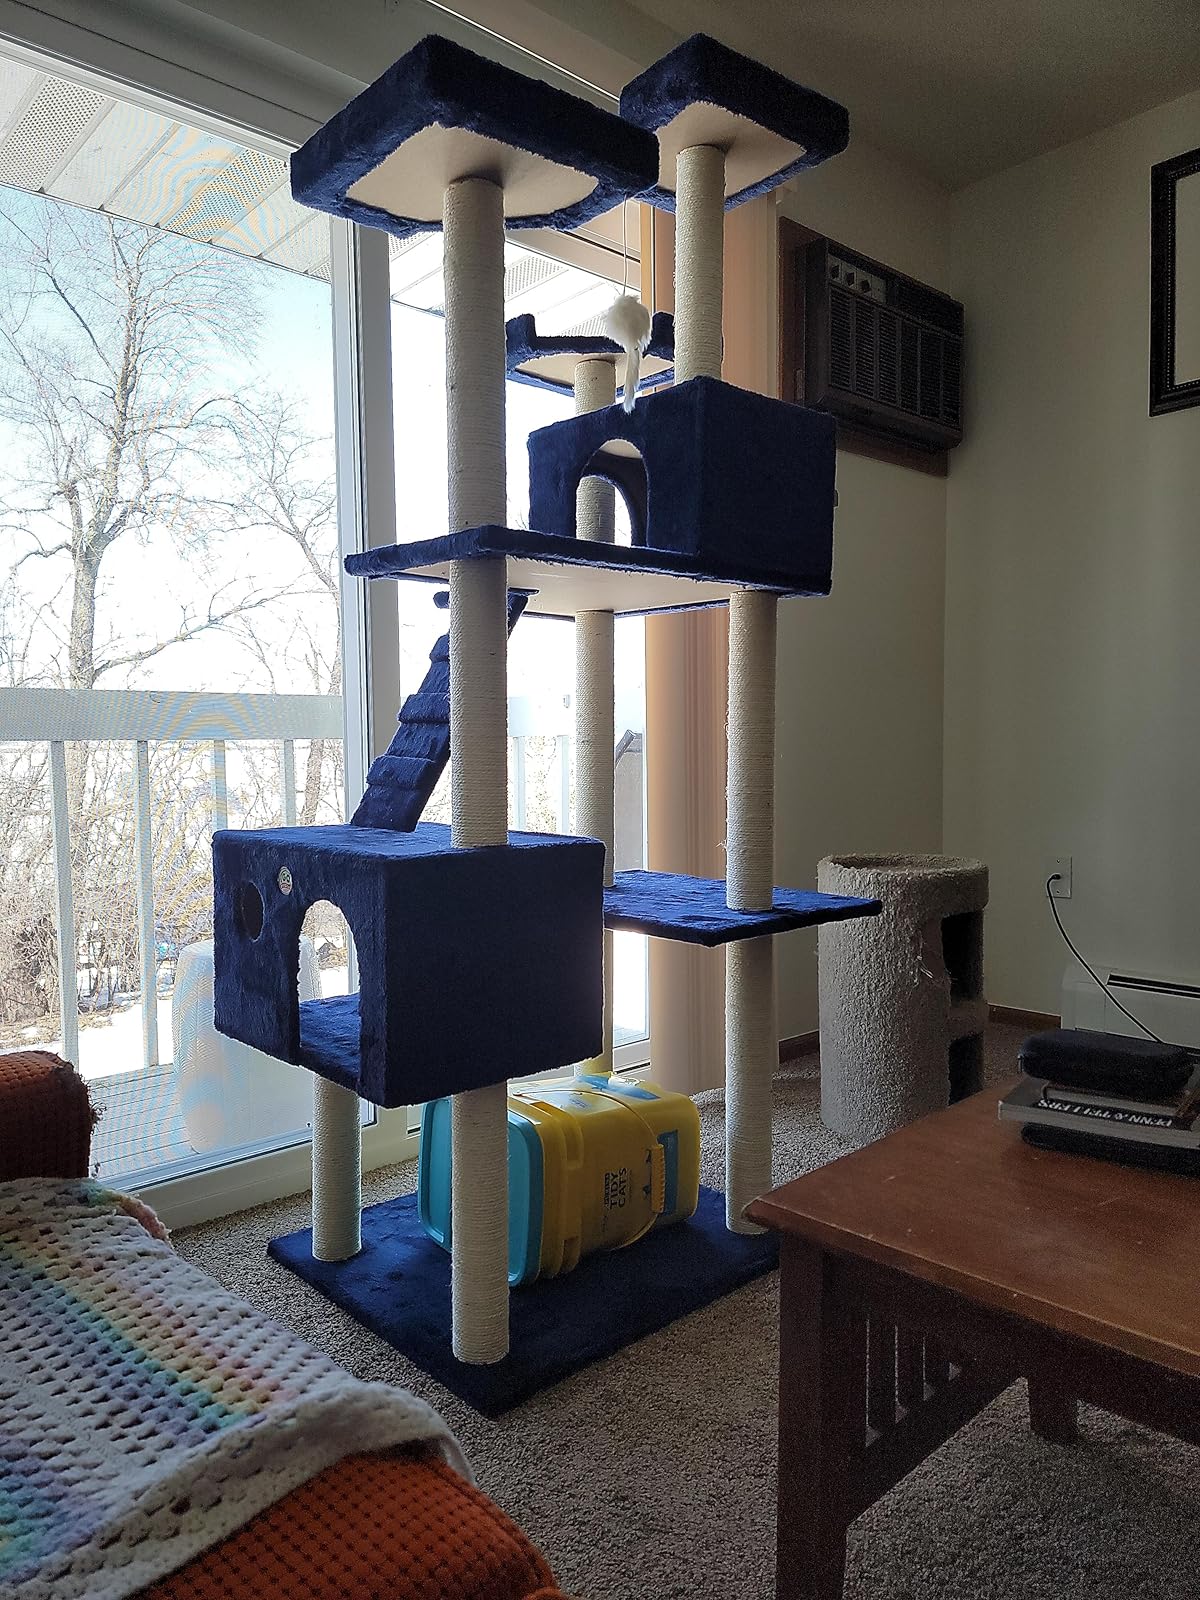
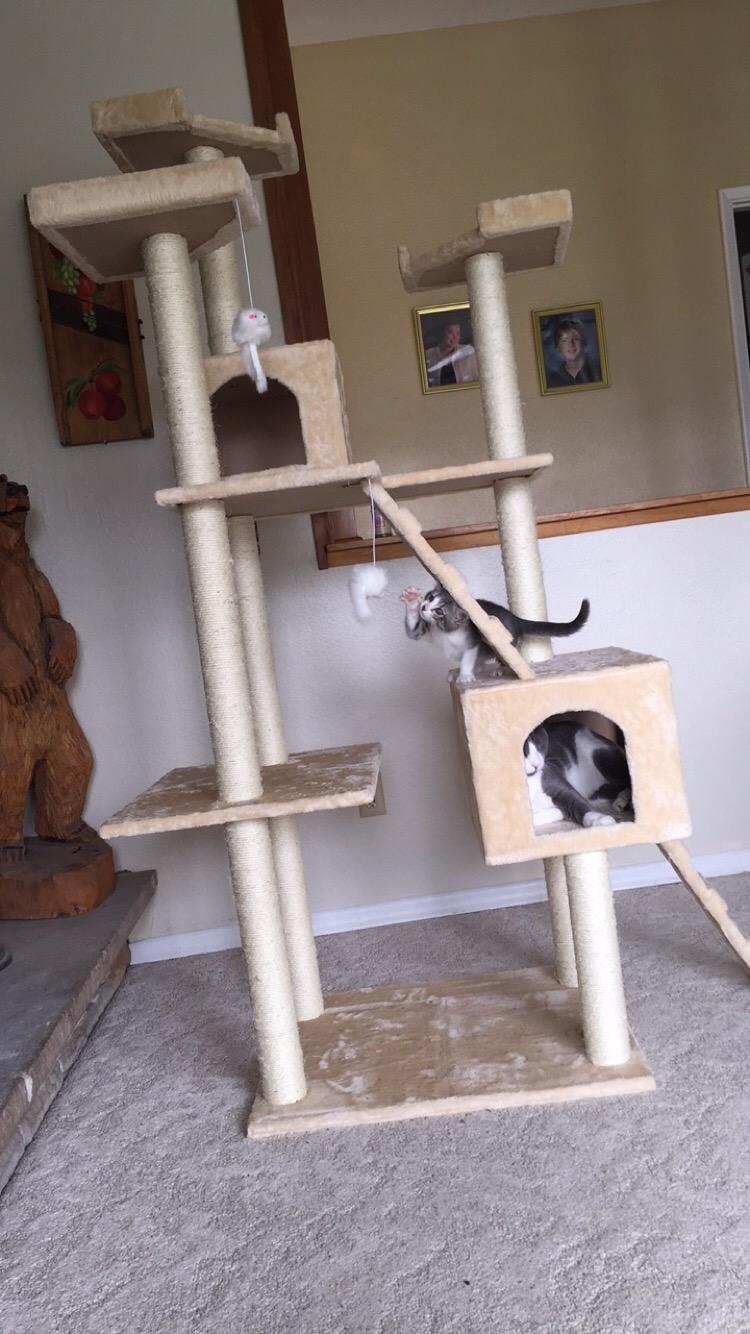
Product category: items_cat tree
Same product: no